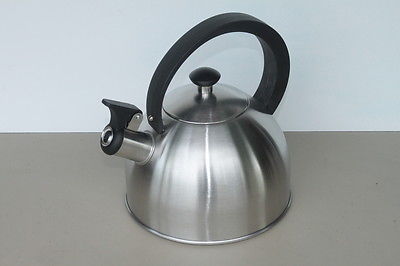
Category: kettle